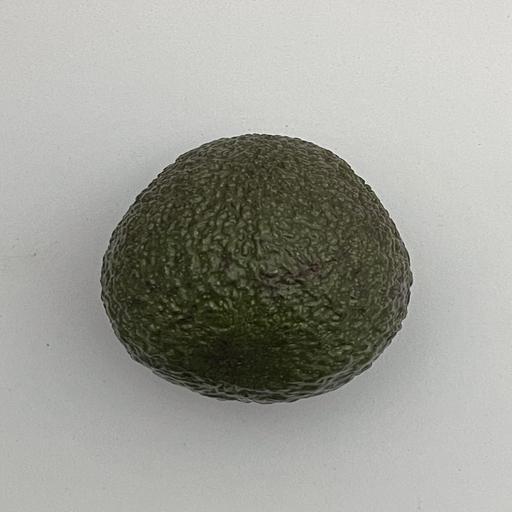
Crop type: Avocado